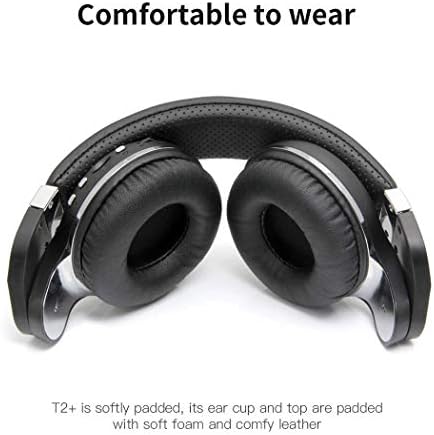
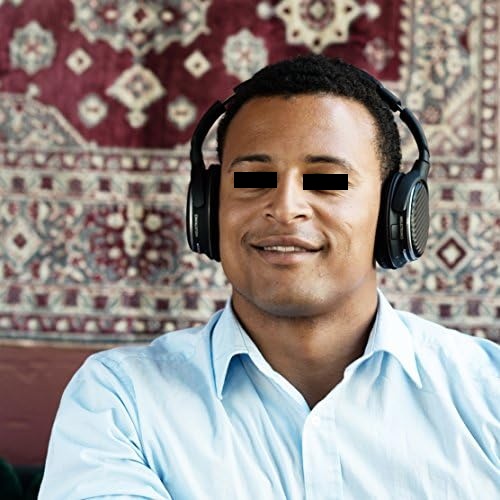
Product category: headphones
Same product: no